Blue Diamond Vodka

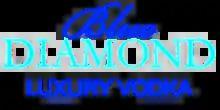
The logo of Blue Diamond Vodka

Blue Diamond Vodka is a brand of grain based vodka distilled in Estonia and imported into the United States by Vodka Brands. The 80-proof vodka is made from rye-grain imported from Finland and its water is sourced from an artesian well.